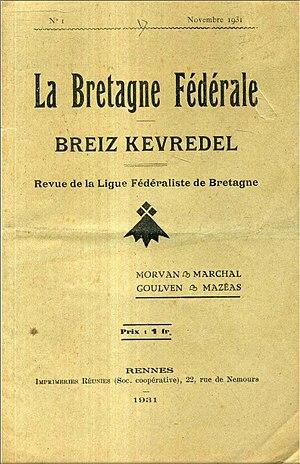
N°1 de La Bretagne Fédérale , daté de novembre 1931
La Bretagne Fédérale était la revue de la Ligue fédéraliste de Bretagne. Elle est publiée de 1931 à 1935.
Maurice Marchal, dit Morvan Marchal, est un architecte français actif dans le mouvement breton, né le 13 juillet 1900 à Vitré en Ille-et-Vilaine, et mort le 13 août 1963 à Paris. Il est surtout connu pour être le créateur du Gwenn ha Du, drapeau à bandes noires et blanches de la Bretagne.